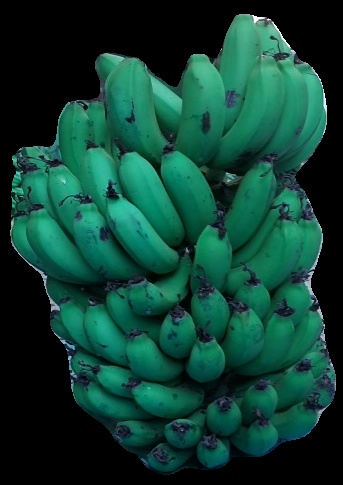
Variety: pachbale
Grade: grade2